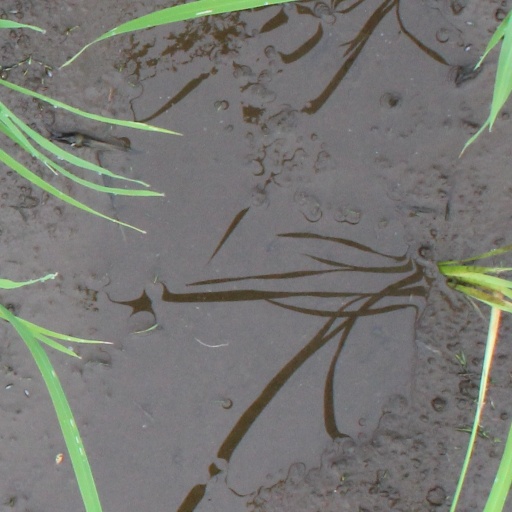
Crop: rice